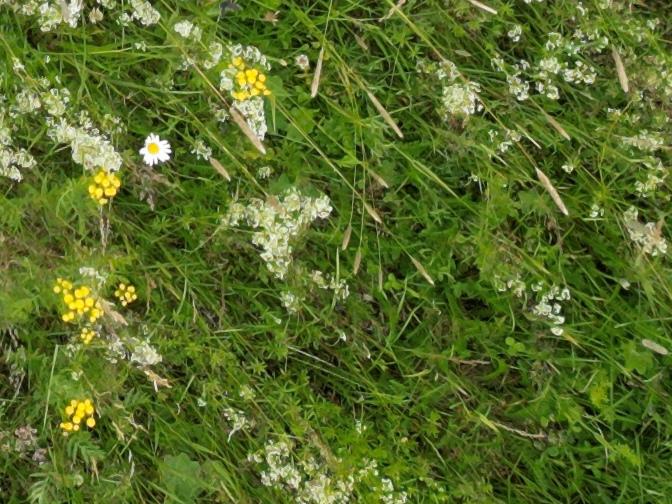
Flowers visible:  daisy flowers, yarrow flowers, yarrow flowers, yarrow flowers, yarrow flowers,  daisy flowers, yarrow flowers,  daisy flowers, yarrow flowers, yarrow flowers, yarrow flowers, yarrow flowers,  daisy flowers